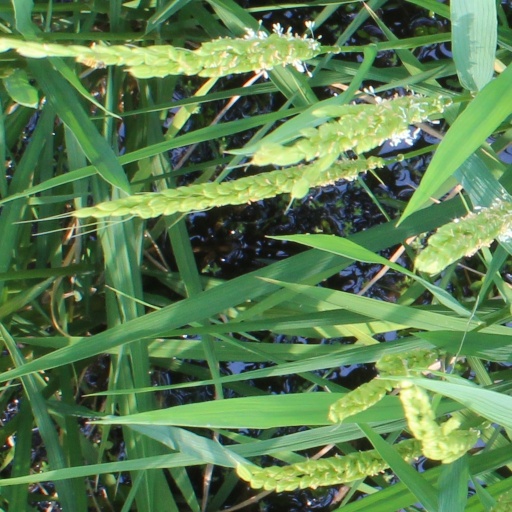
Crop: rice